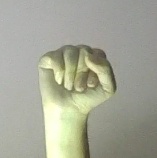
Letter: saad